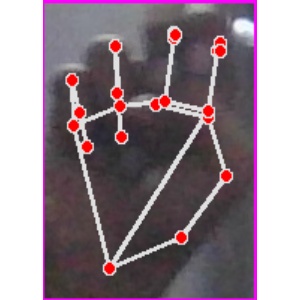
अक्षर: ह